Sparks Street

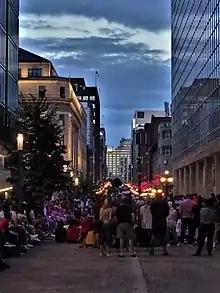
Crowd attending Ottawa International Busker Fest 2022

Sparks Street is home to the Sparks Street International Chicken & Rib Cook-off every year in late June.